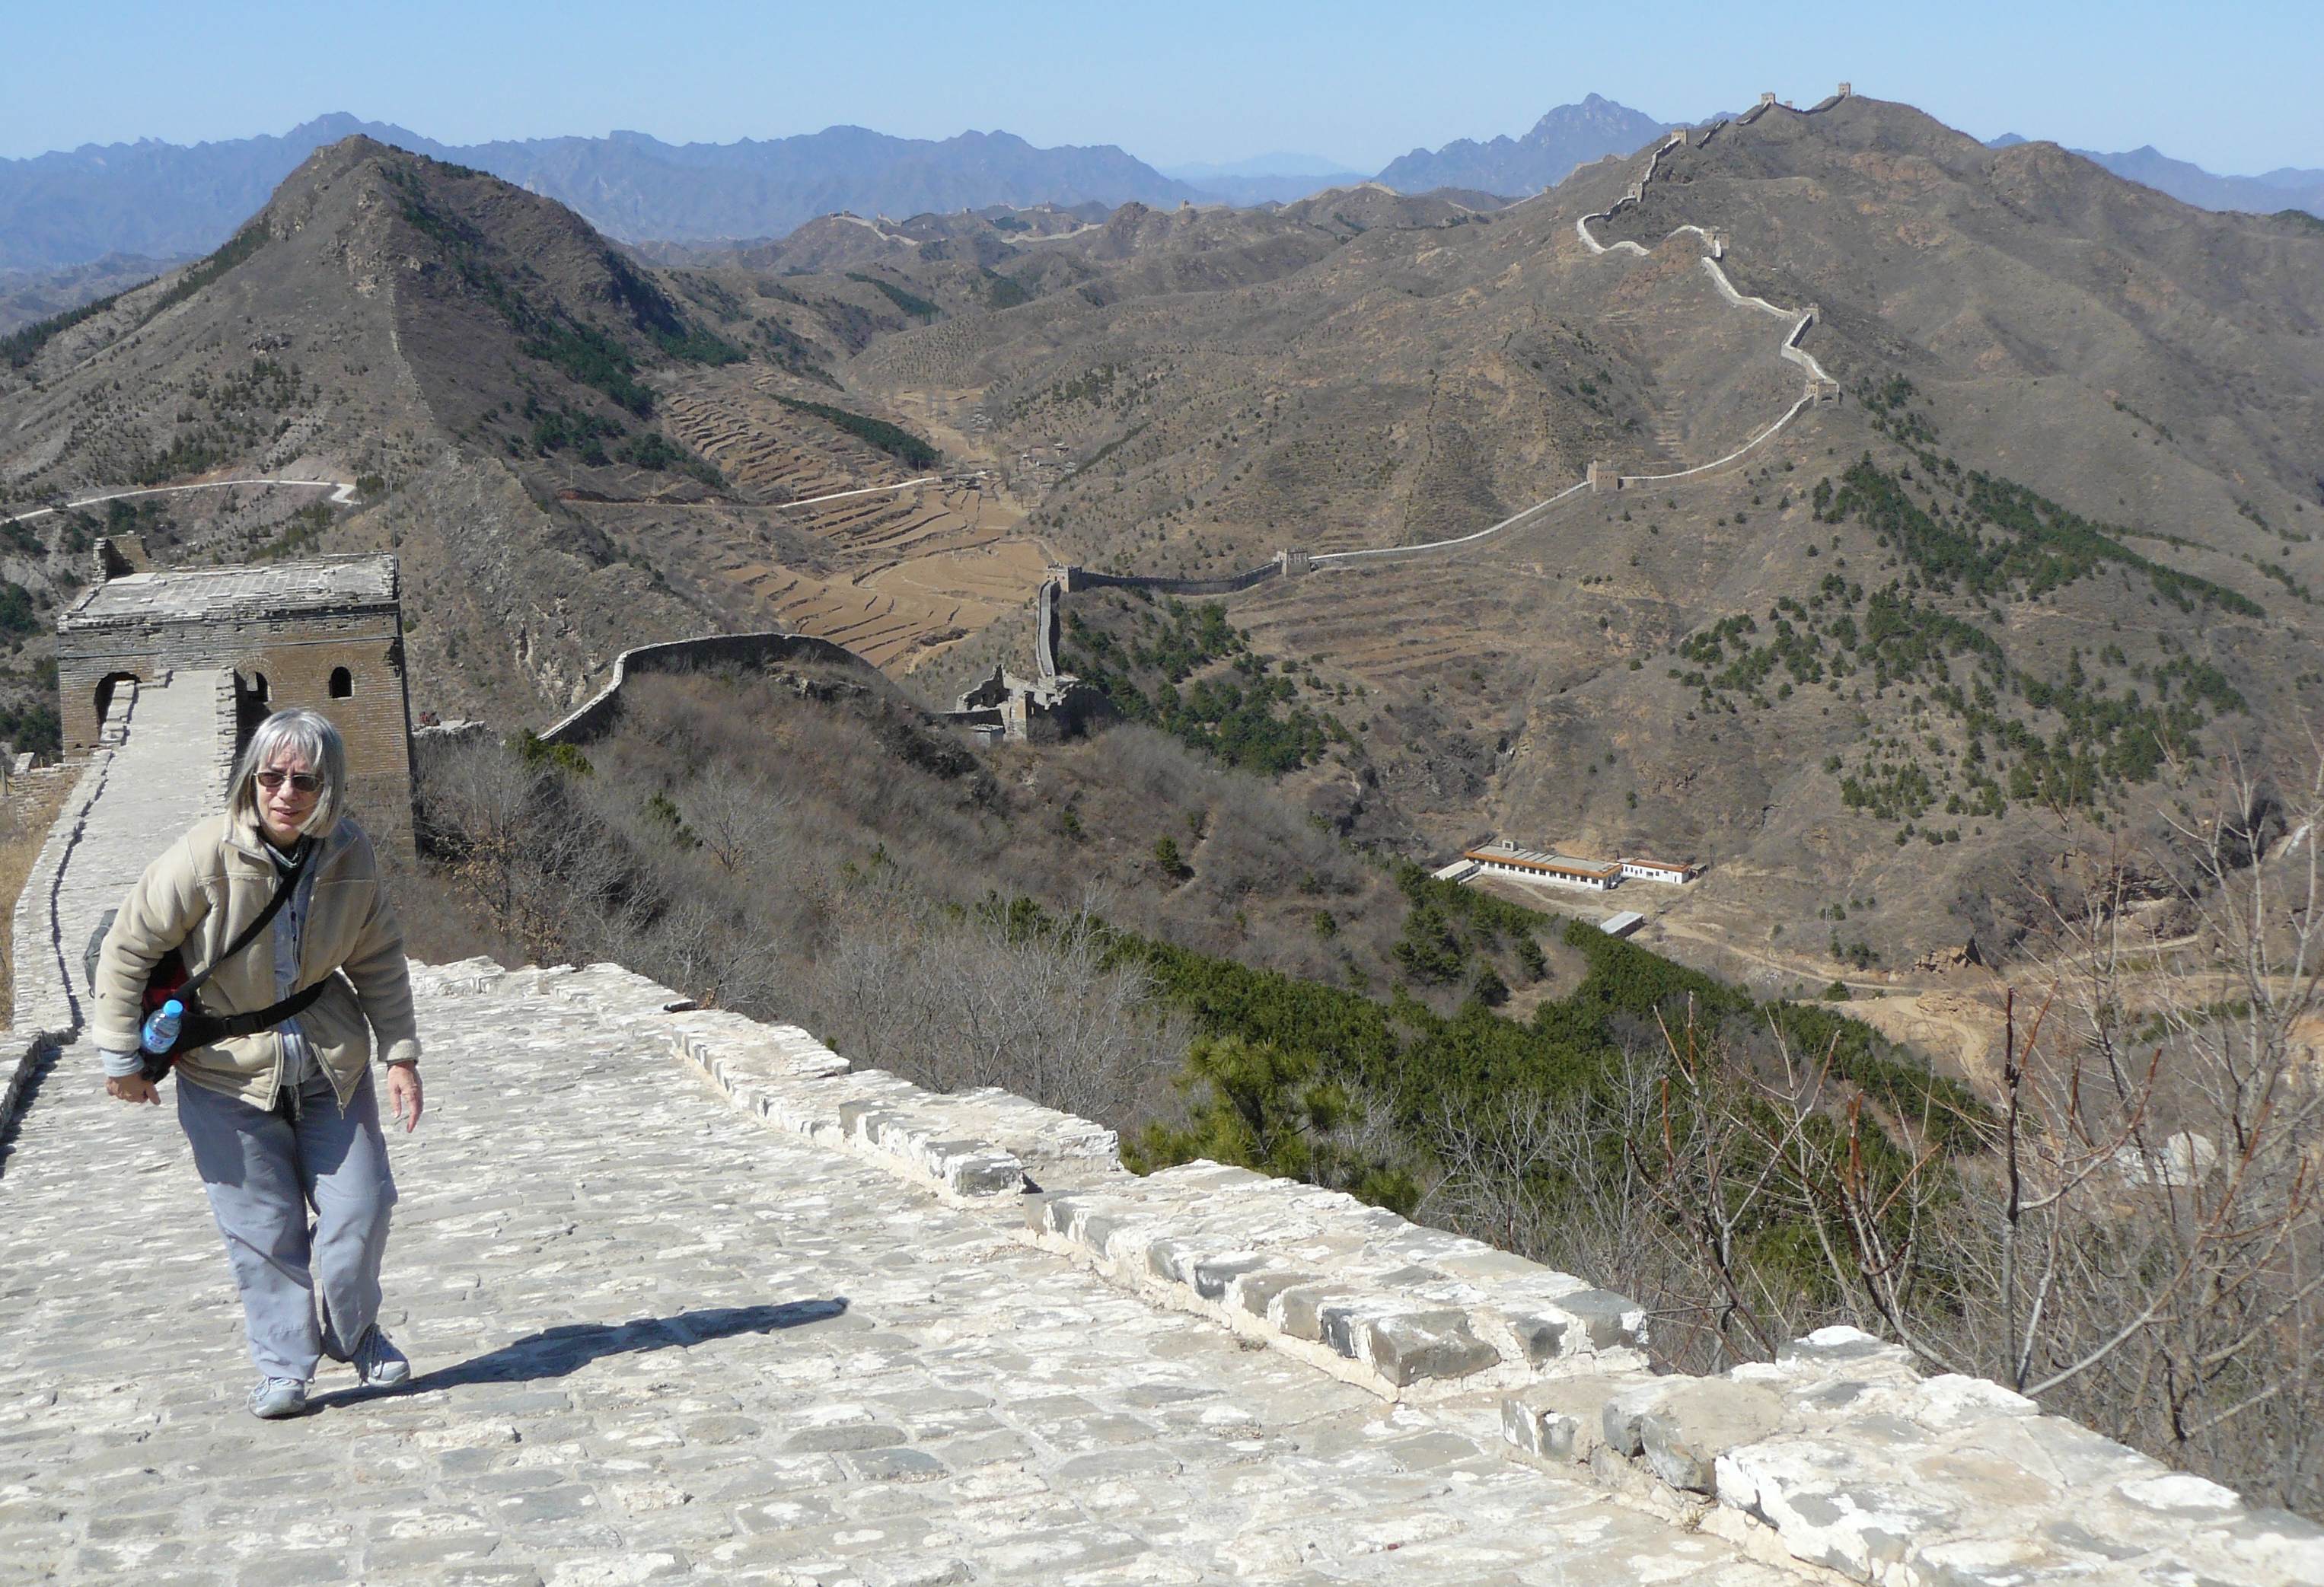
the great wall, china, mountainous landforms, mountain, ridge, geological phenomenon, hill, terrain, wadi, tourism, mountain range, formation, ar te, recreation, badlands, rock, adventure, valley, fault, escarpment